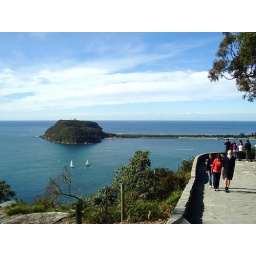
Barrenjoey is a tombola, a rocky island, connected to the coast by a sand spit.